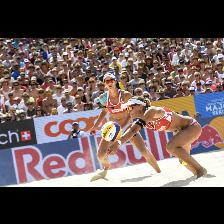
Label: Human